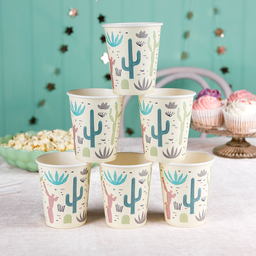
Label: paper